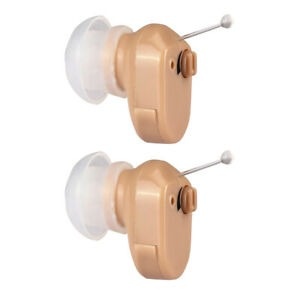
AXON K-188 Personal Sound Amplifier Hearing Aids
Features: High quality invisible hearing aid sound amplifierlSuper mini size and light weight, not easily to be seenlAdjust volume to the minimum before wearinglIncrease volume gradually to avoid sudden increase in soundlConvenient for watching movie, enjoying the drama, attending meeting, or having class, it could help you hear the sound clearly and loudlySpecification:lType: K-188 Hearing aidlMini ITE Hearing aidlMax Sound Output: ≥110 dB ± 5dBlMax Sound Gain: ≥30 dB ± 5dBlFrequency Range: 300～4000HzlInput Noise: ≤40 dBlBattery: A10 Button battery (included)lWorking Voltage: dc1.5VlWorking Current: ≤3mAlColor: As the picture shows
Brand: 24HOURS.PK
Category: Health & Beauty > Health Care > Hearing Aids > Mini Behind-The-Ear (mBTE) Hearing Aids